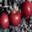
Label: apple